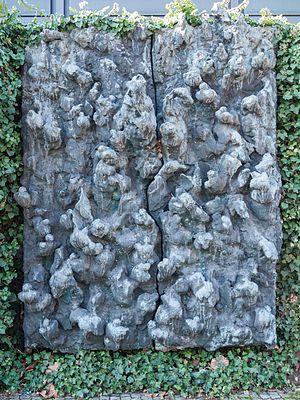
Jacques-Charles Delahaye, né le 17 juin 1928 à Paris et mort le 13 mai 2010 à Dieppe, est un sculpteur français.